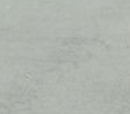
Surface type: asphalt